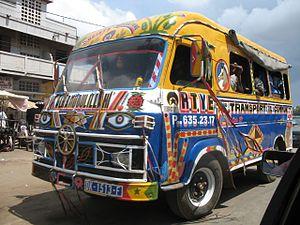
Sénégal Transport en commun (car rapide)
Le Sénégal, en forme longue la république du Sénégal, est un État d'Afrique de l'Ouest.